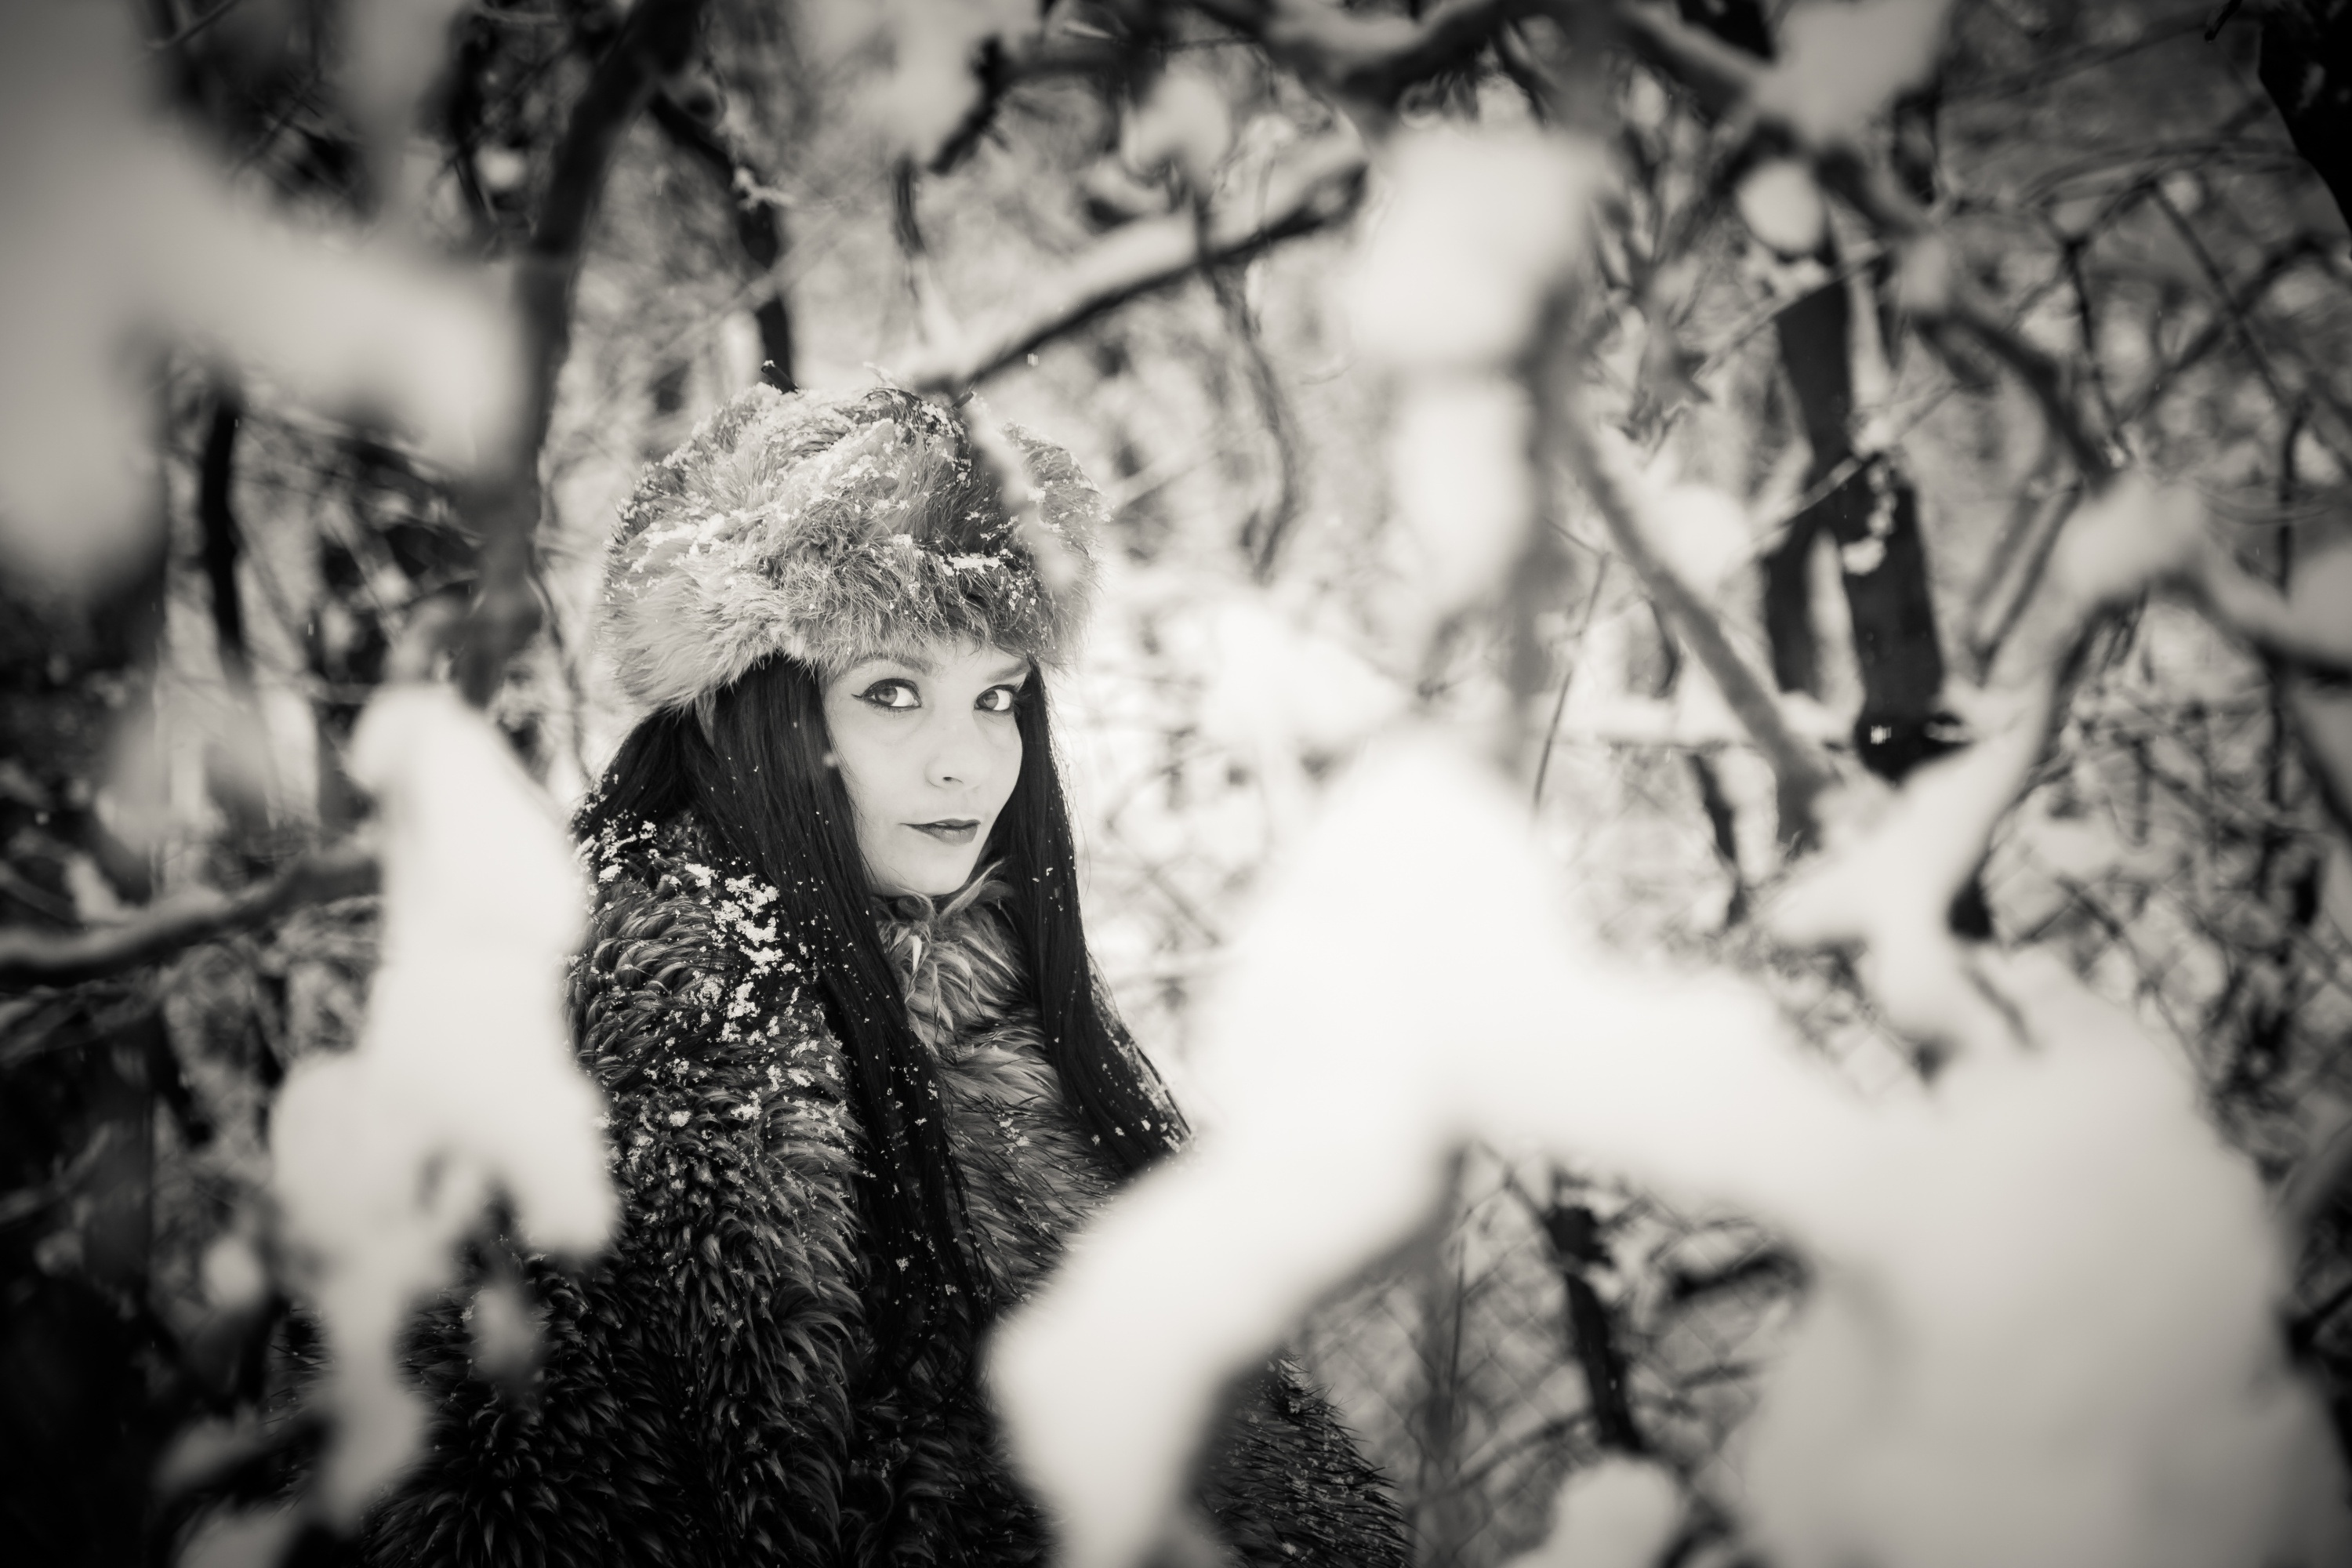
snow, winter, black and white, girl, white, photography, portrait, young, spring, weather, darkness, fashion, black, monochrome, season, photograph, beauty, monochrome photography